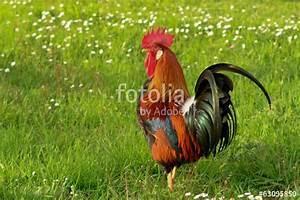
chicken